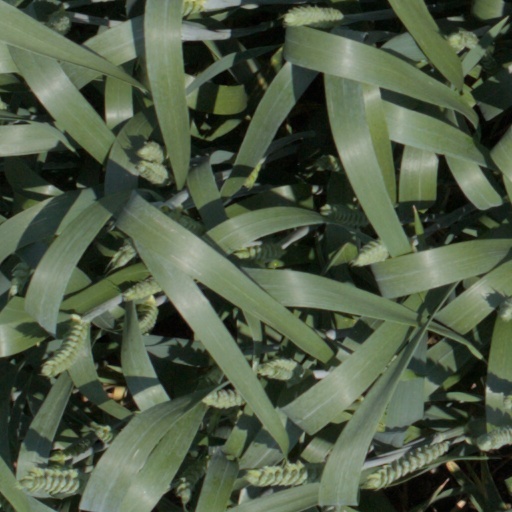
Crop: wheat